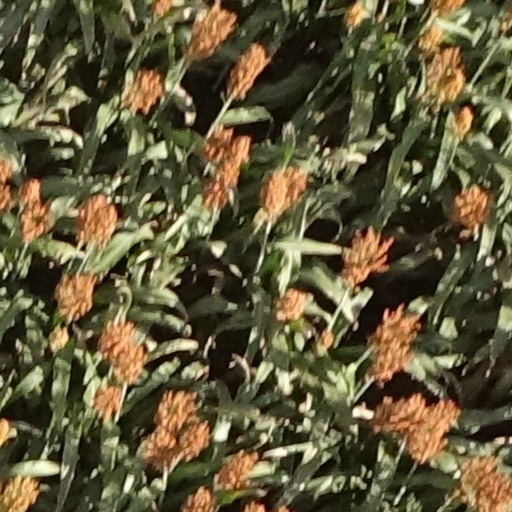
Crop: sorghum